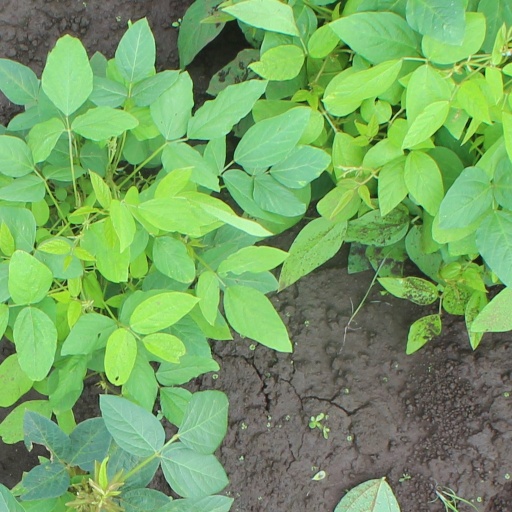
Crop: soybean